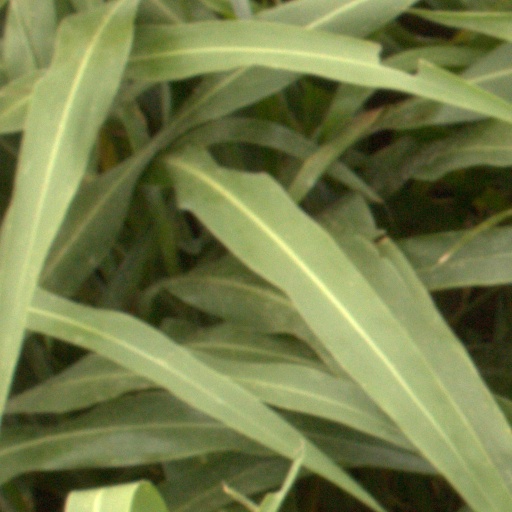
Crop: sorghum